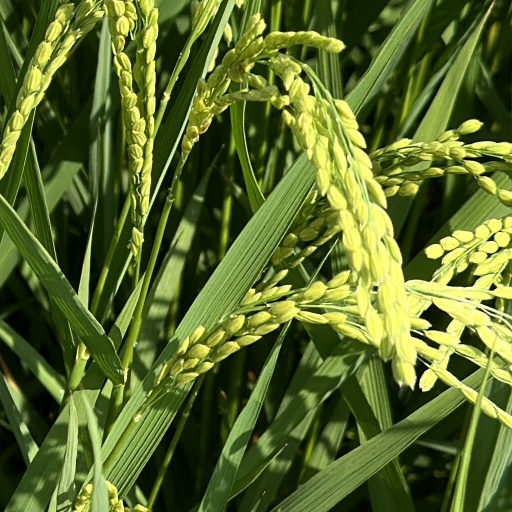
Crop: rice